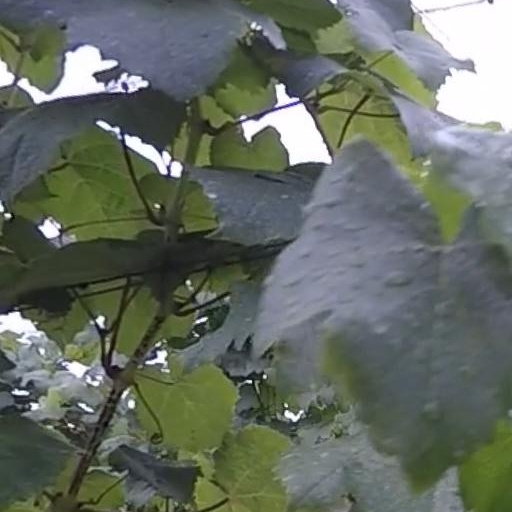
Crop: grape